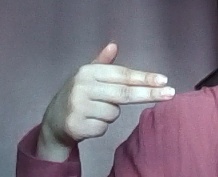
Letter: ghain